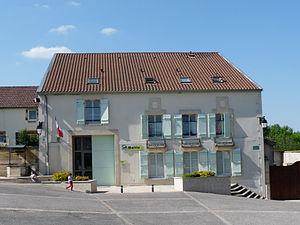
Mairie de Combles-en-Barrois (Meuse).
Combles-en-Barrois est une commune française située dans le département de la Meuse, en région Grand Est, à 4 km au sud-ouest de Bar-le-Duc.